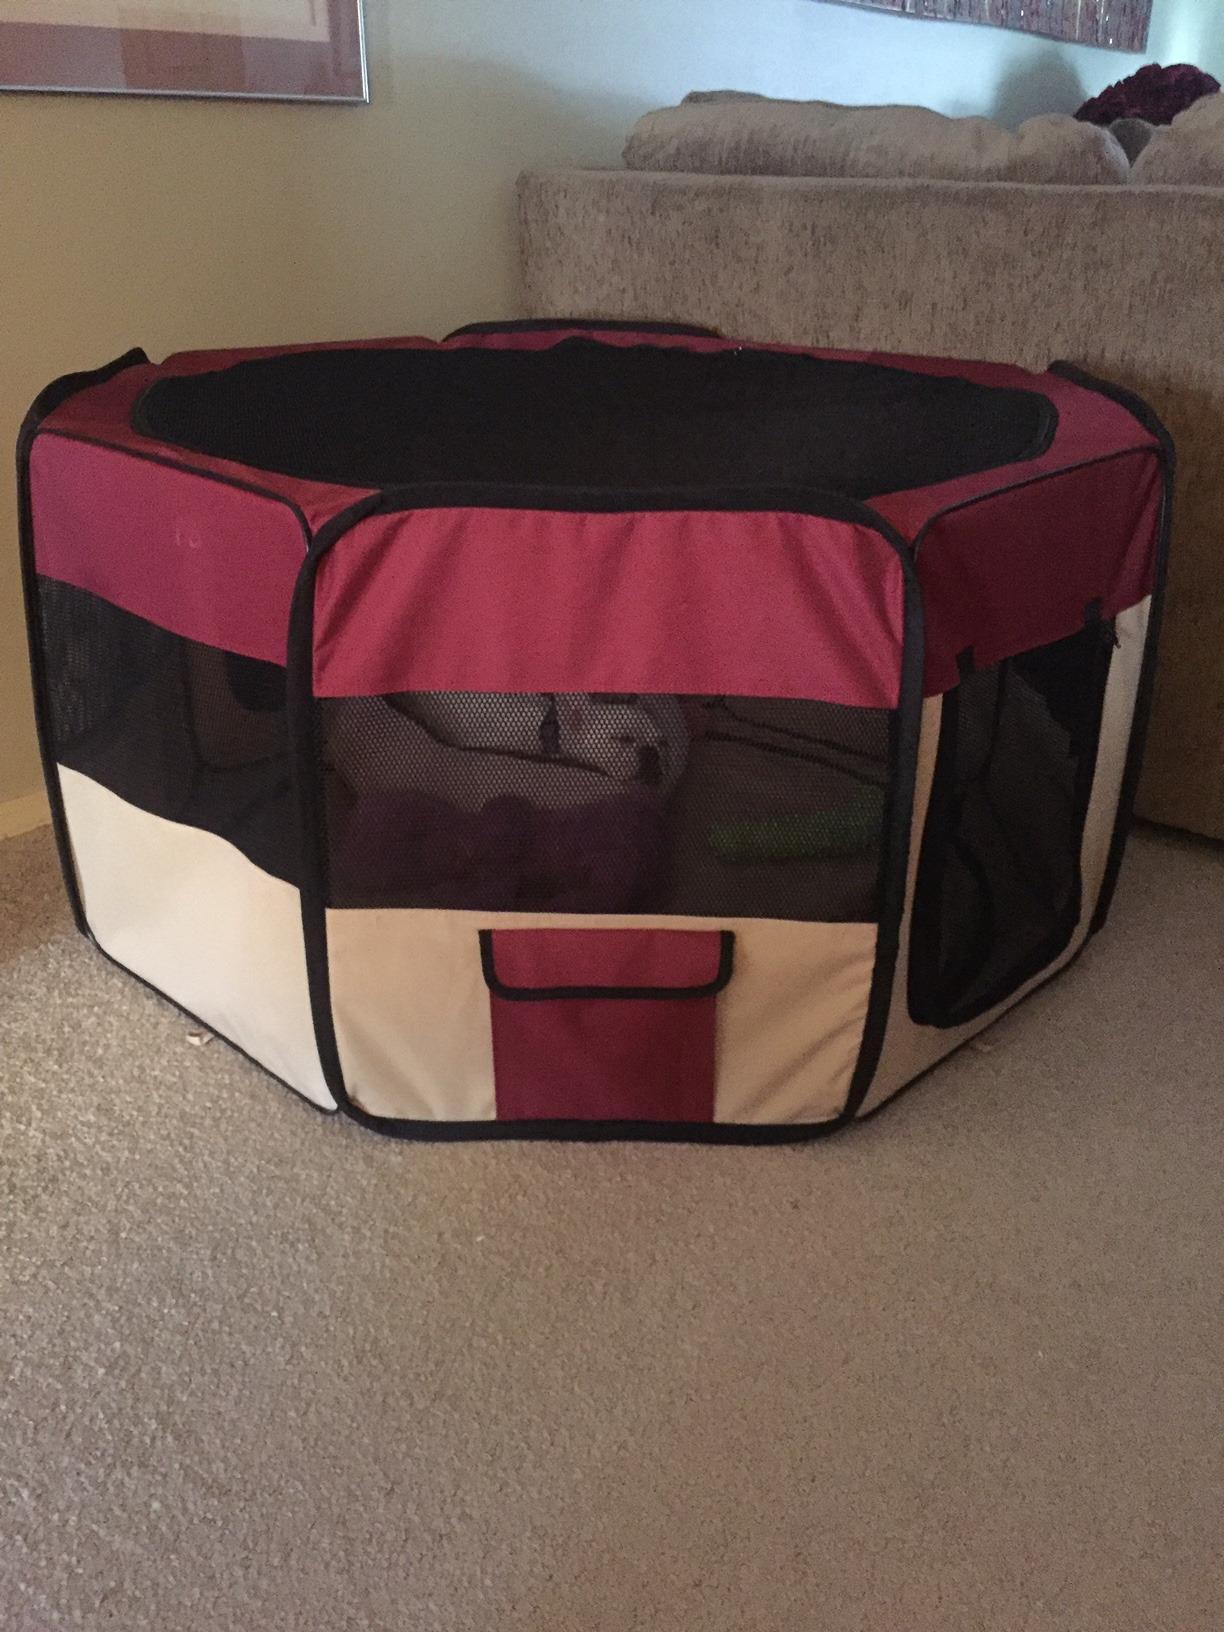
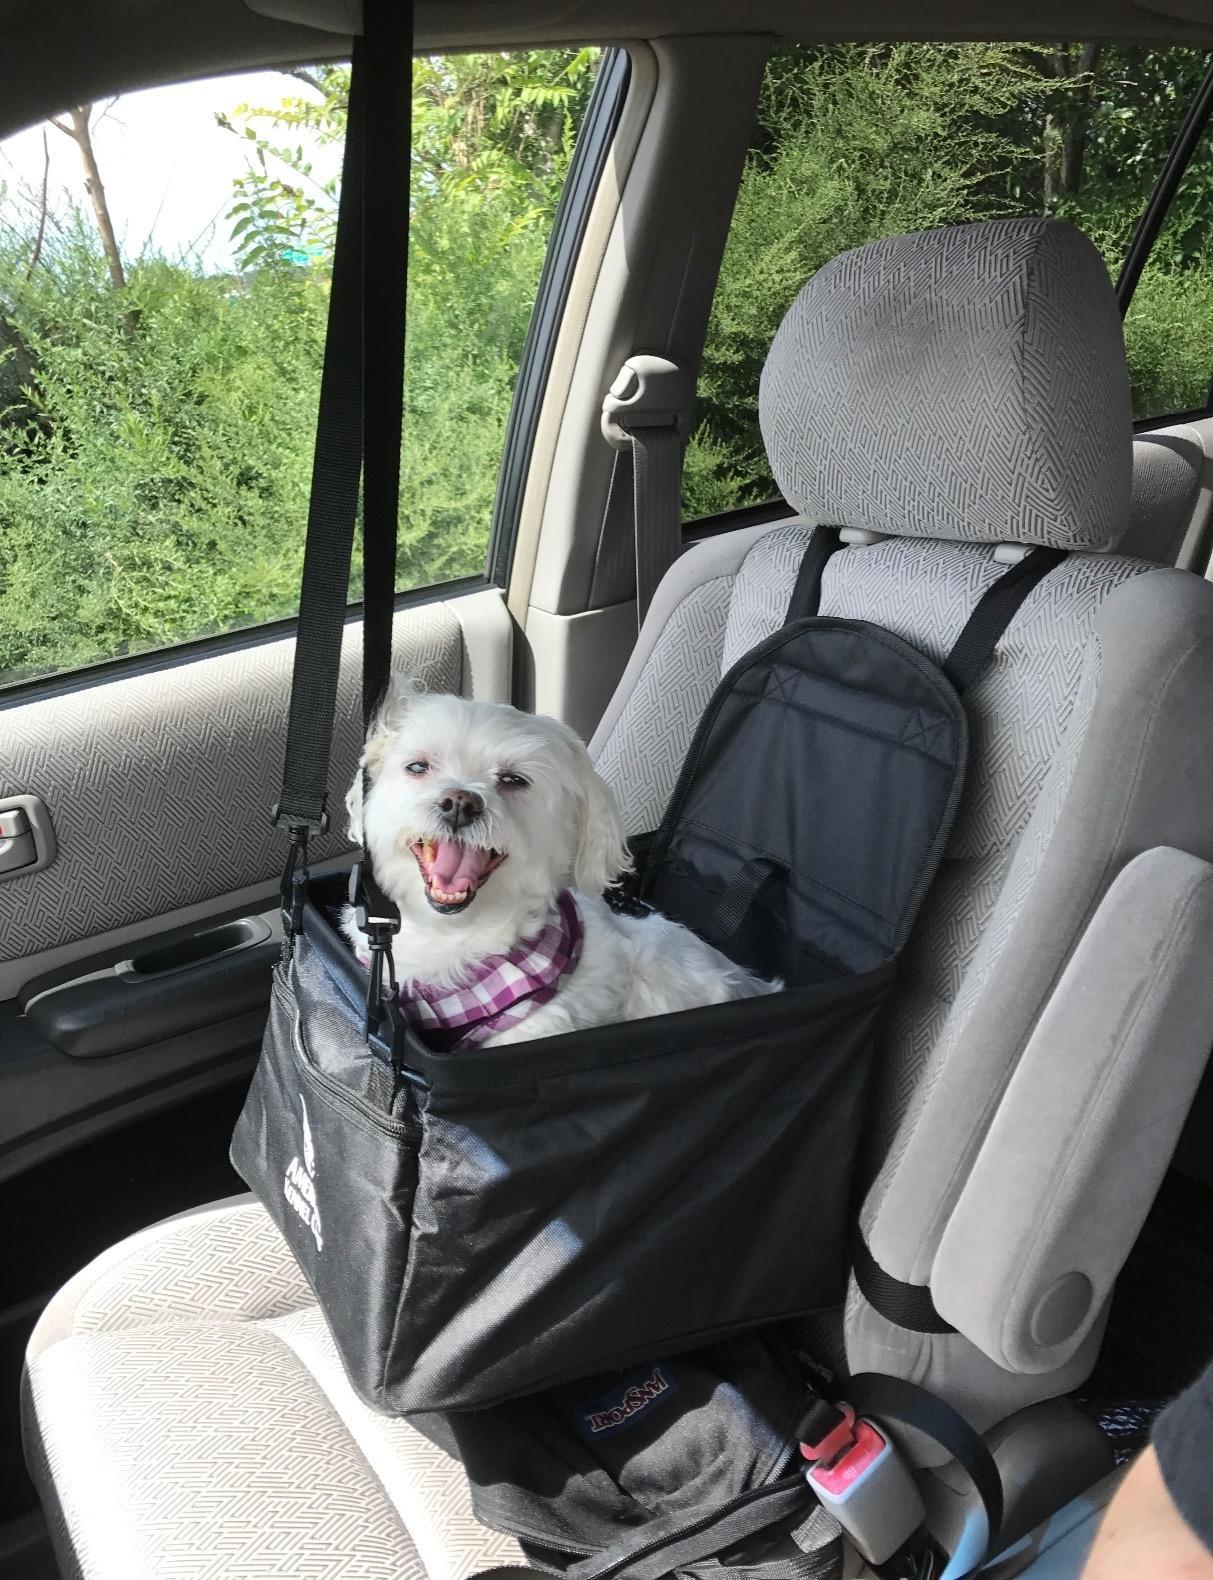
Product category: items_kennel
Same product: no